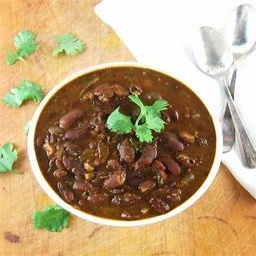
Label: kidney_bean_dish